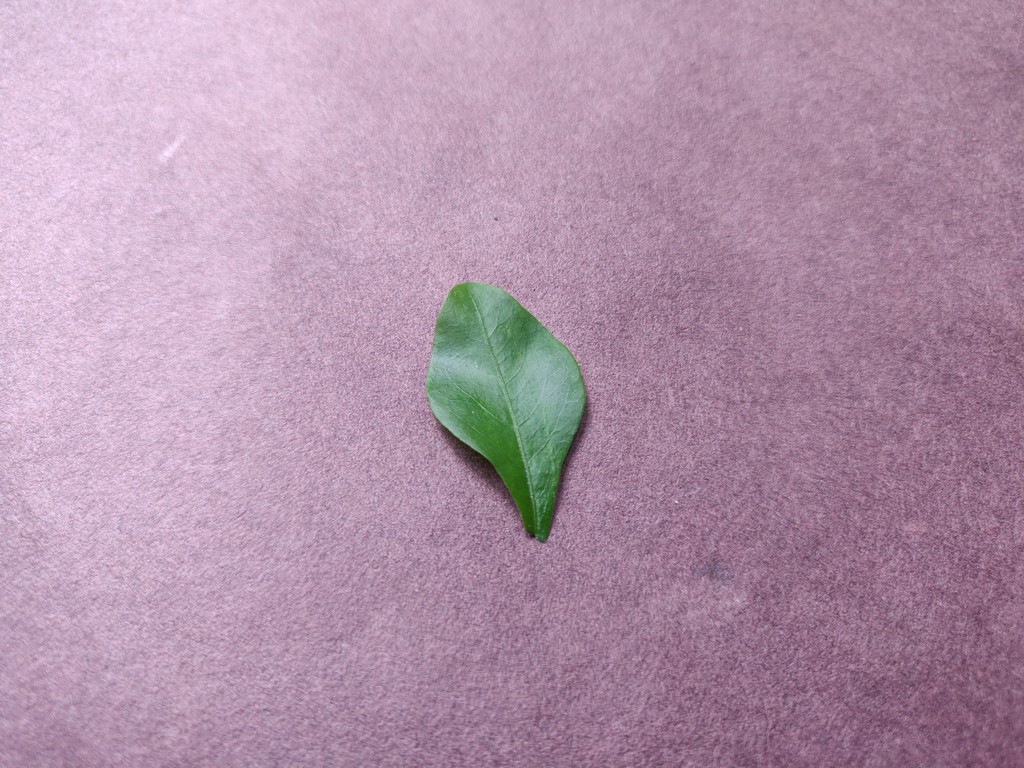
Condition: Healthy
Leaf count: single
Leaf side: front